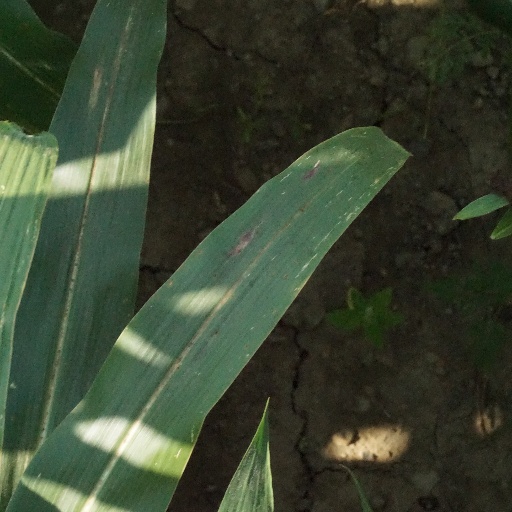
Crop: maize; corn